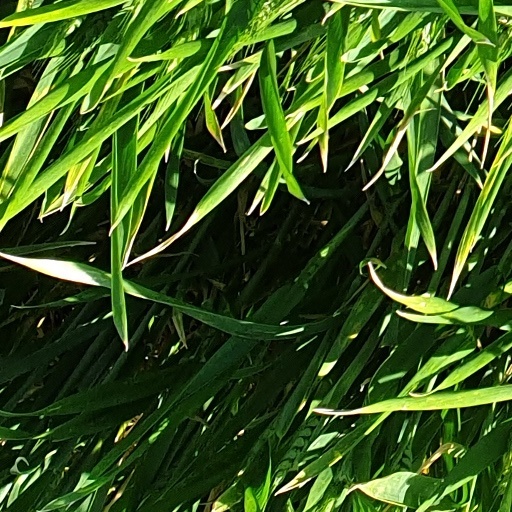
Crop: wheat